Transfer (2010 film)

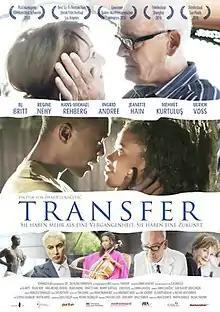
Film poster

Transfer is a 2010 German science fiction/drama film directed by Damir Lukacevic. The film premiered at the 2010 Austin Fantastic Fest, and opened in German theatres on 22 September 2011.